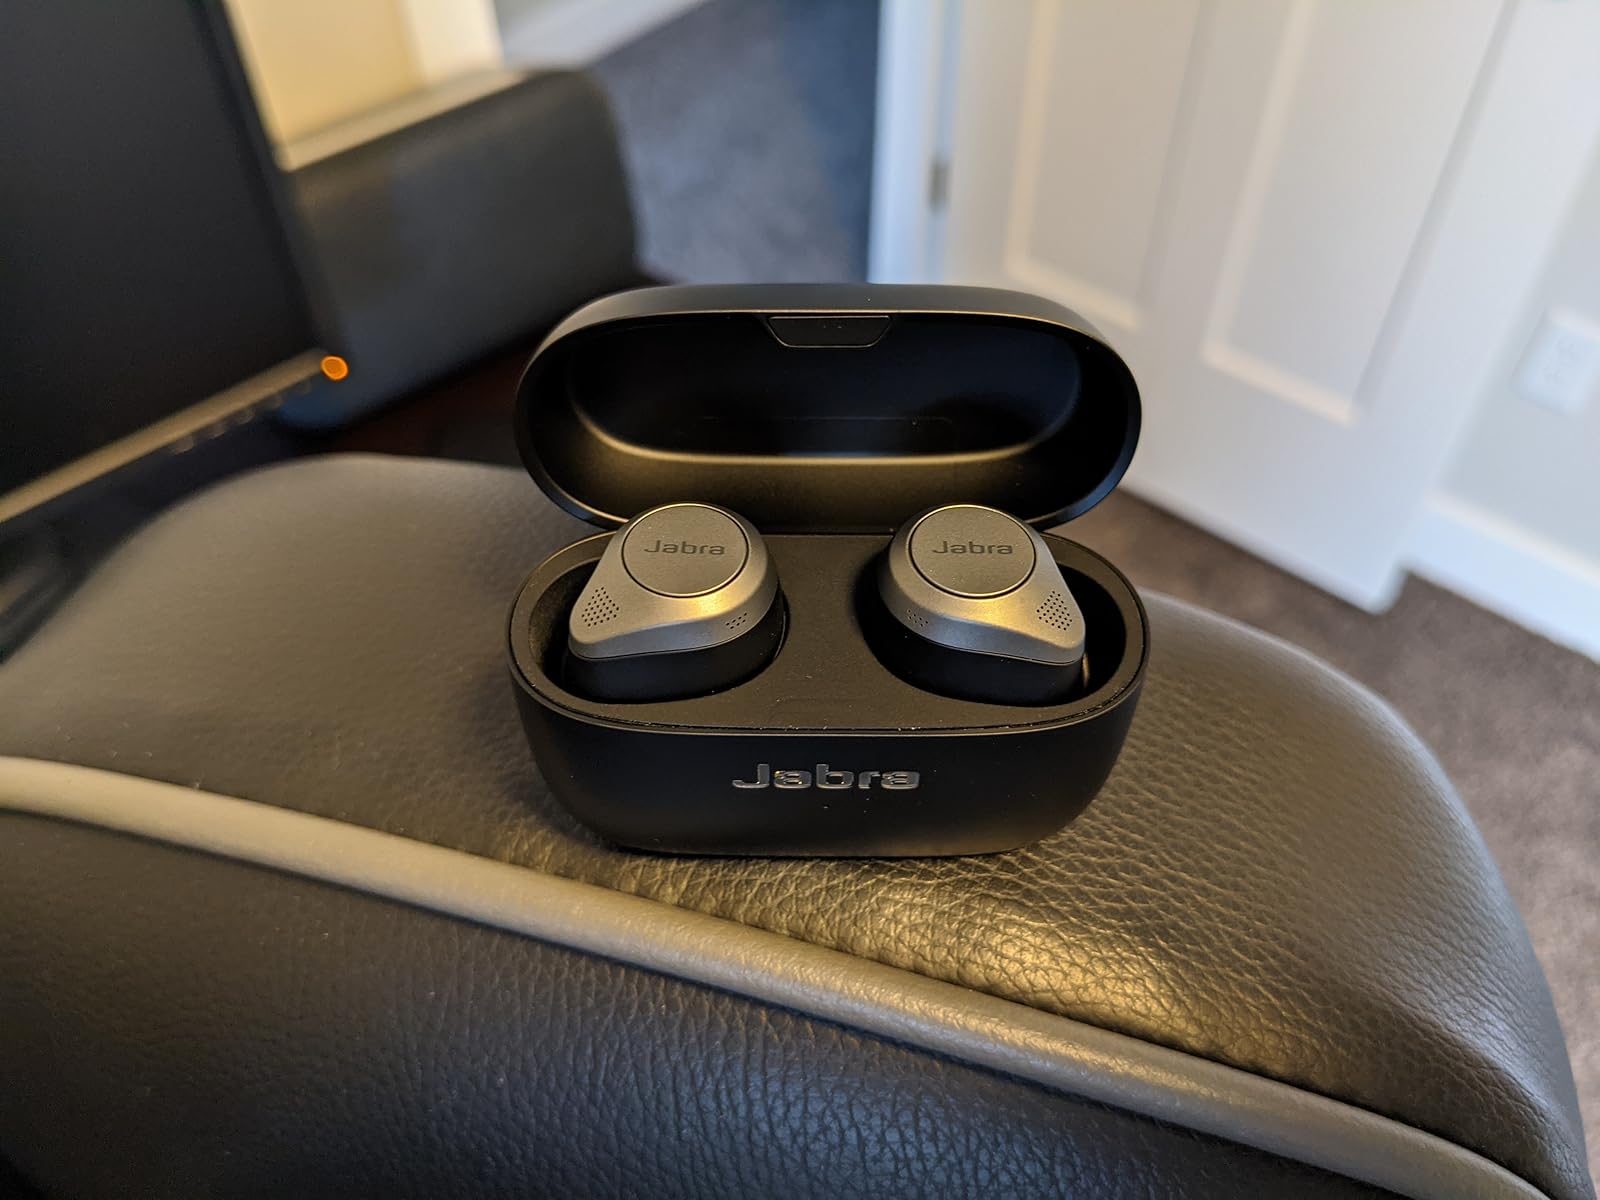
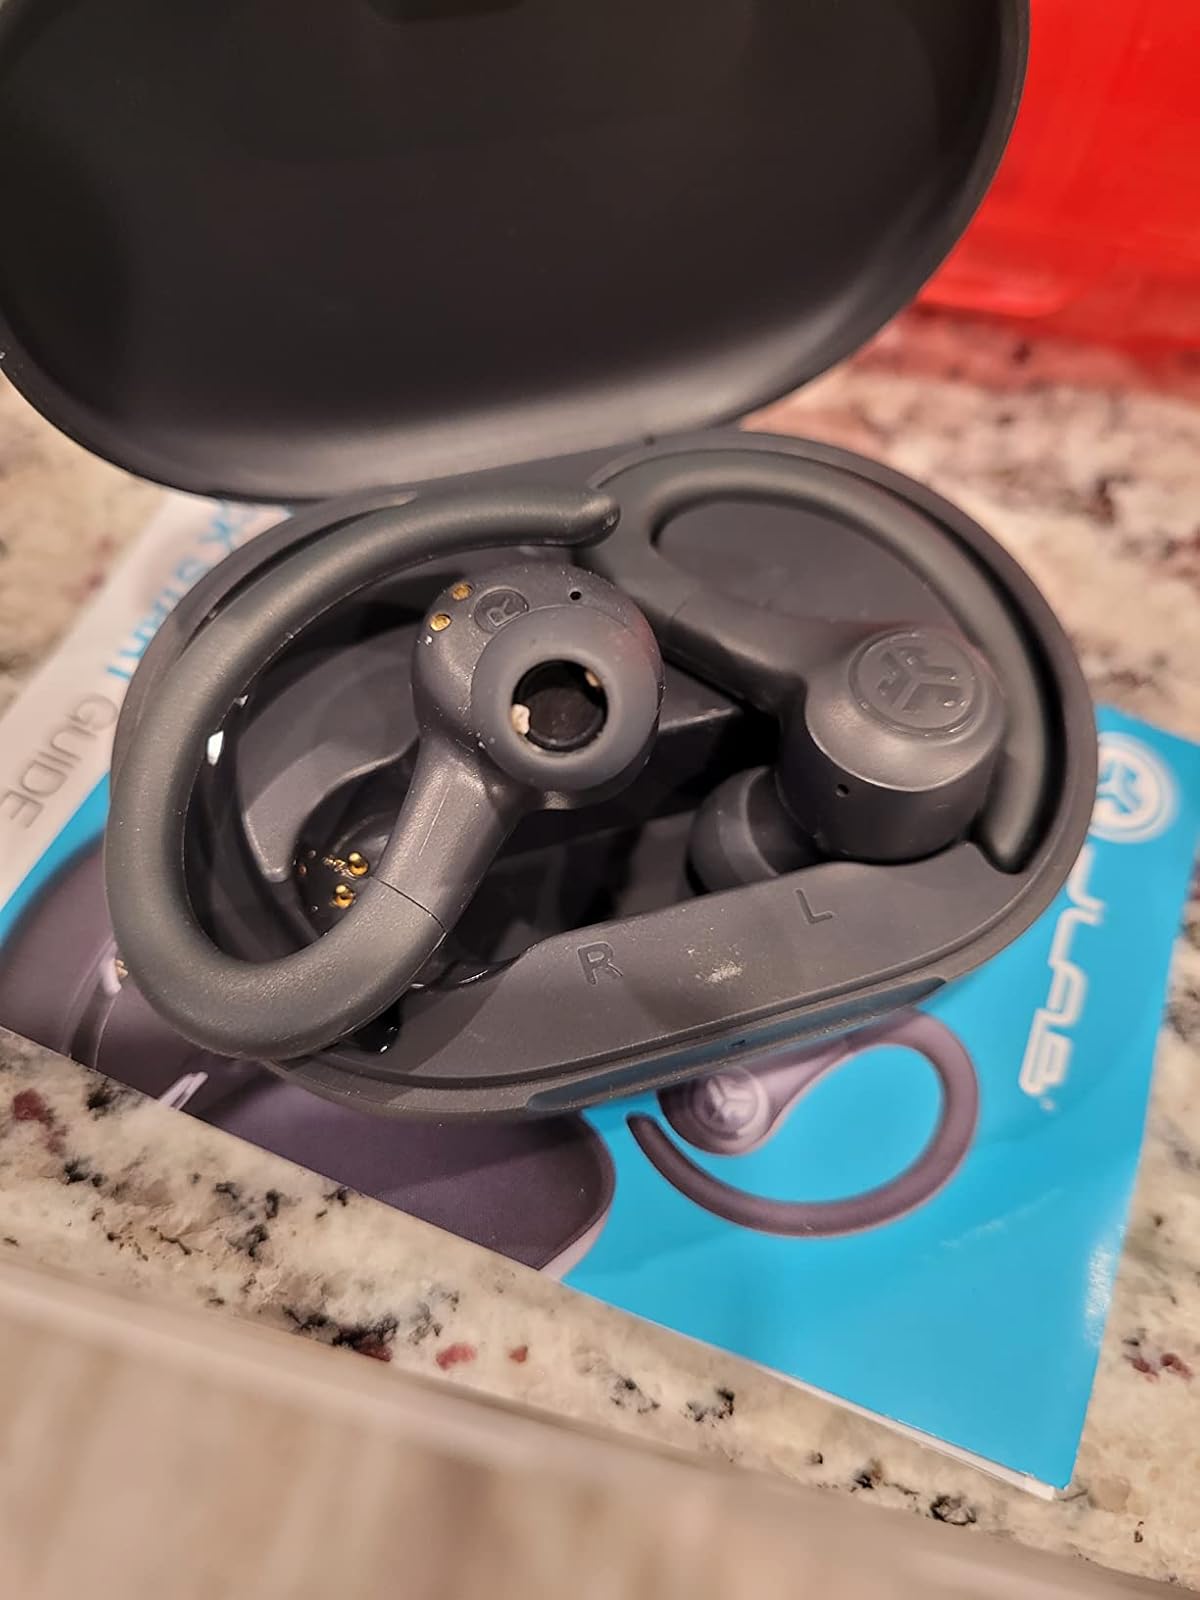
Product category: earbuds
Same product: no